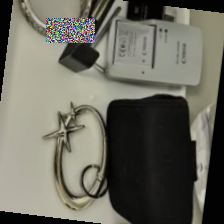
Label: has bracelet mod